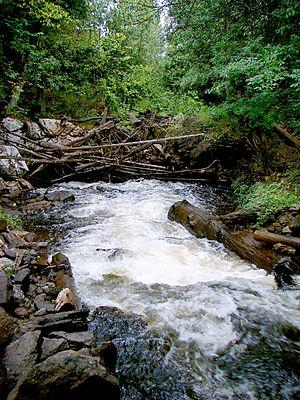
La rivière Kazabazua est un affluent de la rivière Gatineau. Ce cours d'eau traverse la municipalité de Kazabazua, dans la municipalité régionale de comté de La Vallée-de-la-Gatineau, dans la région administrative de l'Outaouais, au Québec, au Canada.
Kazabazua est une municipalité du Québec située dans la MRC de La Vallée-de-la-Gatineau dans l'Outaouais.